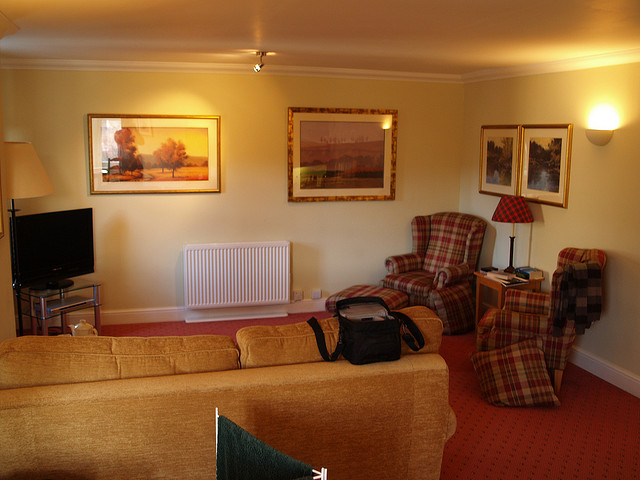
user: Given an image and a question. Answer the question in a short answer. Question: What are the square objects on the walls? Short Answer:
assistant: picture